Sandwich City Hall

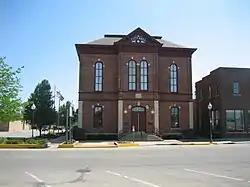

Sandwich City Hall, which is also known as the Sandwich City Hall & Opera House, is the government center for the city of Sandwich, Illinois, in DeKalb County. The first floor of the building is occupied by city government while the second floor of the historic building houses an active opera house. Sandwich City Hall & Opera House is listed on the National Register of Historic Places and has been since 1979.